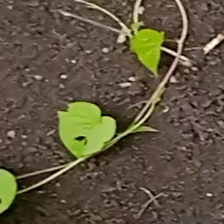
Weed species: Obscure_morning _glory(Ipomoea obscura)